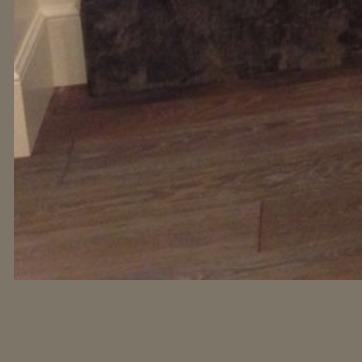
Material: wood